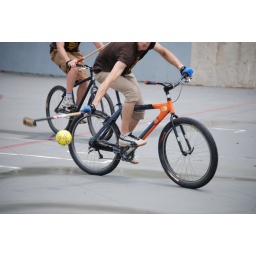
Roach dog on point in bike polo